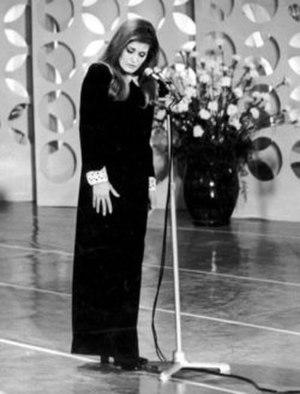
Dalida en 1967 au festival de Sanremo en Italie.
Le festival de Sanremo est un festival de chansons italiennes, créé en 1951, qui a lieu chaque année au théâtre Ariston de Sanremo sur la Riviera ligure, en Italie, et diffusé sur la Rai dont c’est l’émission la plus regardée.
Ça me fait rêver est un pot-pourri de Dalida sorti en 1978. La chanson a été vendue à plus de 150 000 exemplaires en 1978 en France.
Les Grilles de ma maison est une chanson écrite par Claude Putman et Jacques Chaumelle et chantée par Dalida. Elle est sortie en 1967. La chanson s'est vendue à plus de 100 000 exemplaires en 1967.
Ciao amore, ciao est une chanson italienne écrite et composée par Luigi Tenco en 1967.